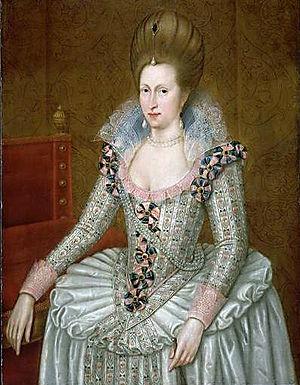
Anne de Danemark (1574-1619), reine d'Angleterre
Jacques Stuart est roi d'Écosse sous le nom de Jacques VI à partir du 24 juillet 1567, ainsi que roi d'Angleterre et d'Irlande sous le nom de Jacques Iᵉʳ à partir du 24 mars 1603. Jacques règne jusqu'à sa mort en union personnelle sur les trois royaumes, qui conservent néanmoins leur indépendance et leurs institutions propres.